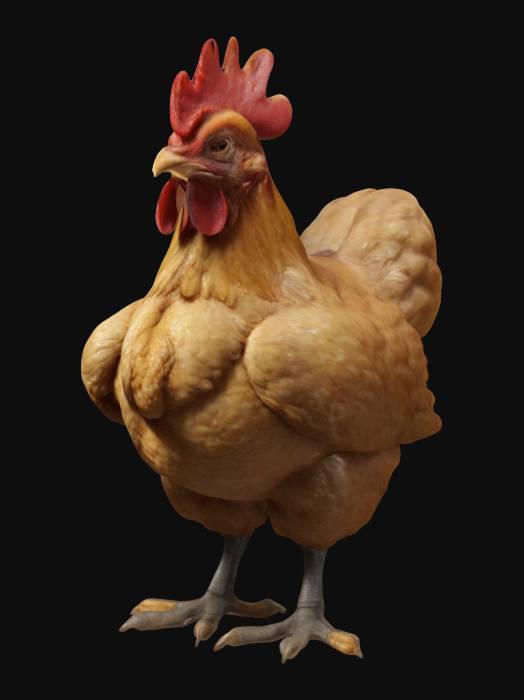
미적 점수 (1~10점): 2